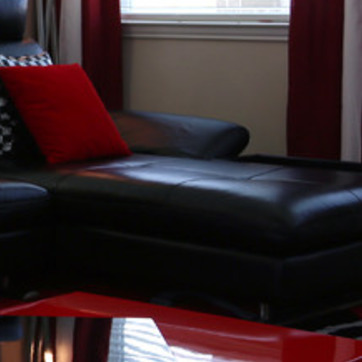
Material: leather